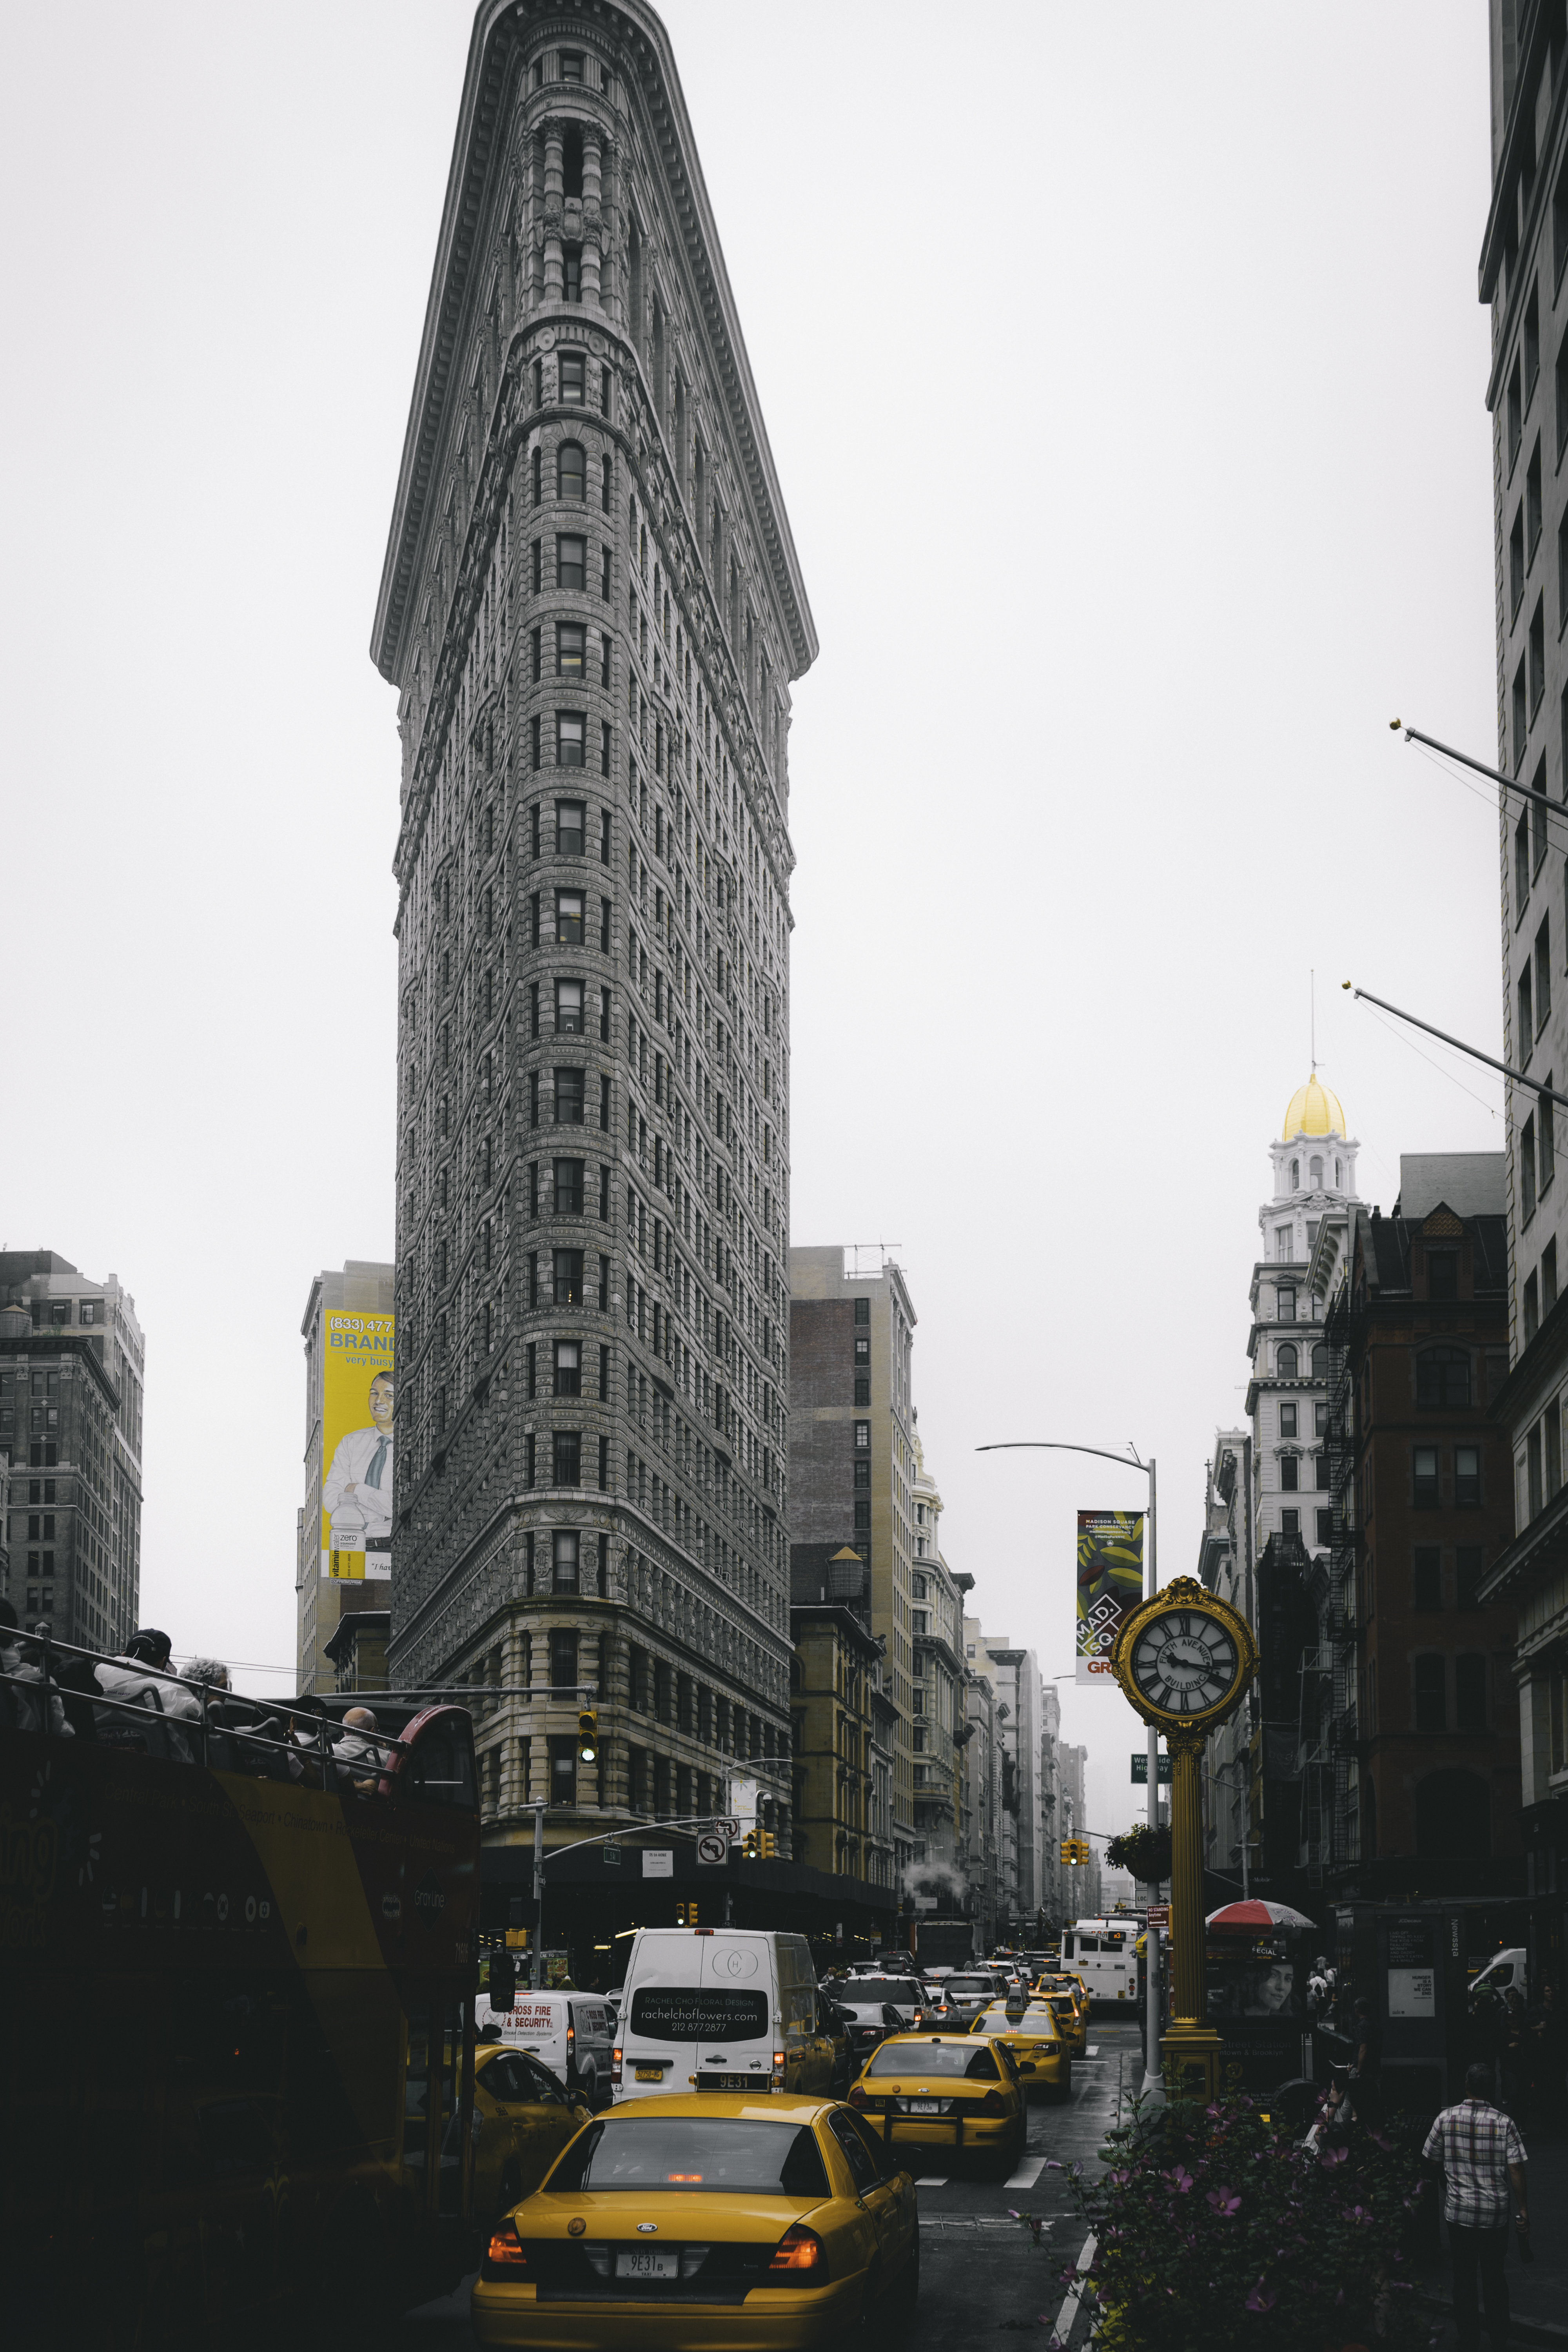
metropolitan area, skyscraper, urban area, metropolis, city, tower block, building, architecture, human settlement, landmark, daytime, tower, town, neighbourhood, downtown, street, snapshot, mode of transport, cityscape, infrastructure, thoroughfare, road, traffic, mixed use, tree, condominium, skyline, vehicle, taxi, facade, corporate headquarters, car, metal, apartment, commercial building, brutalist architecture, urban design